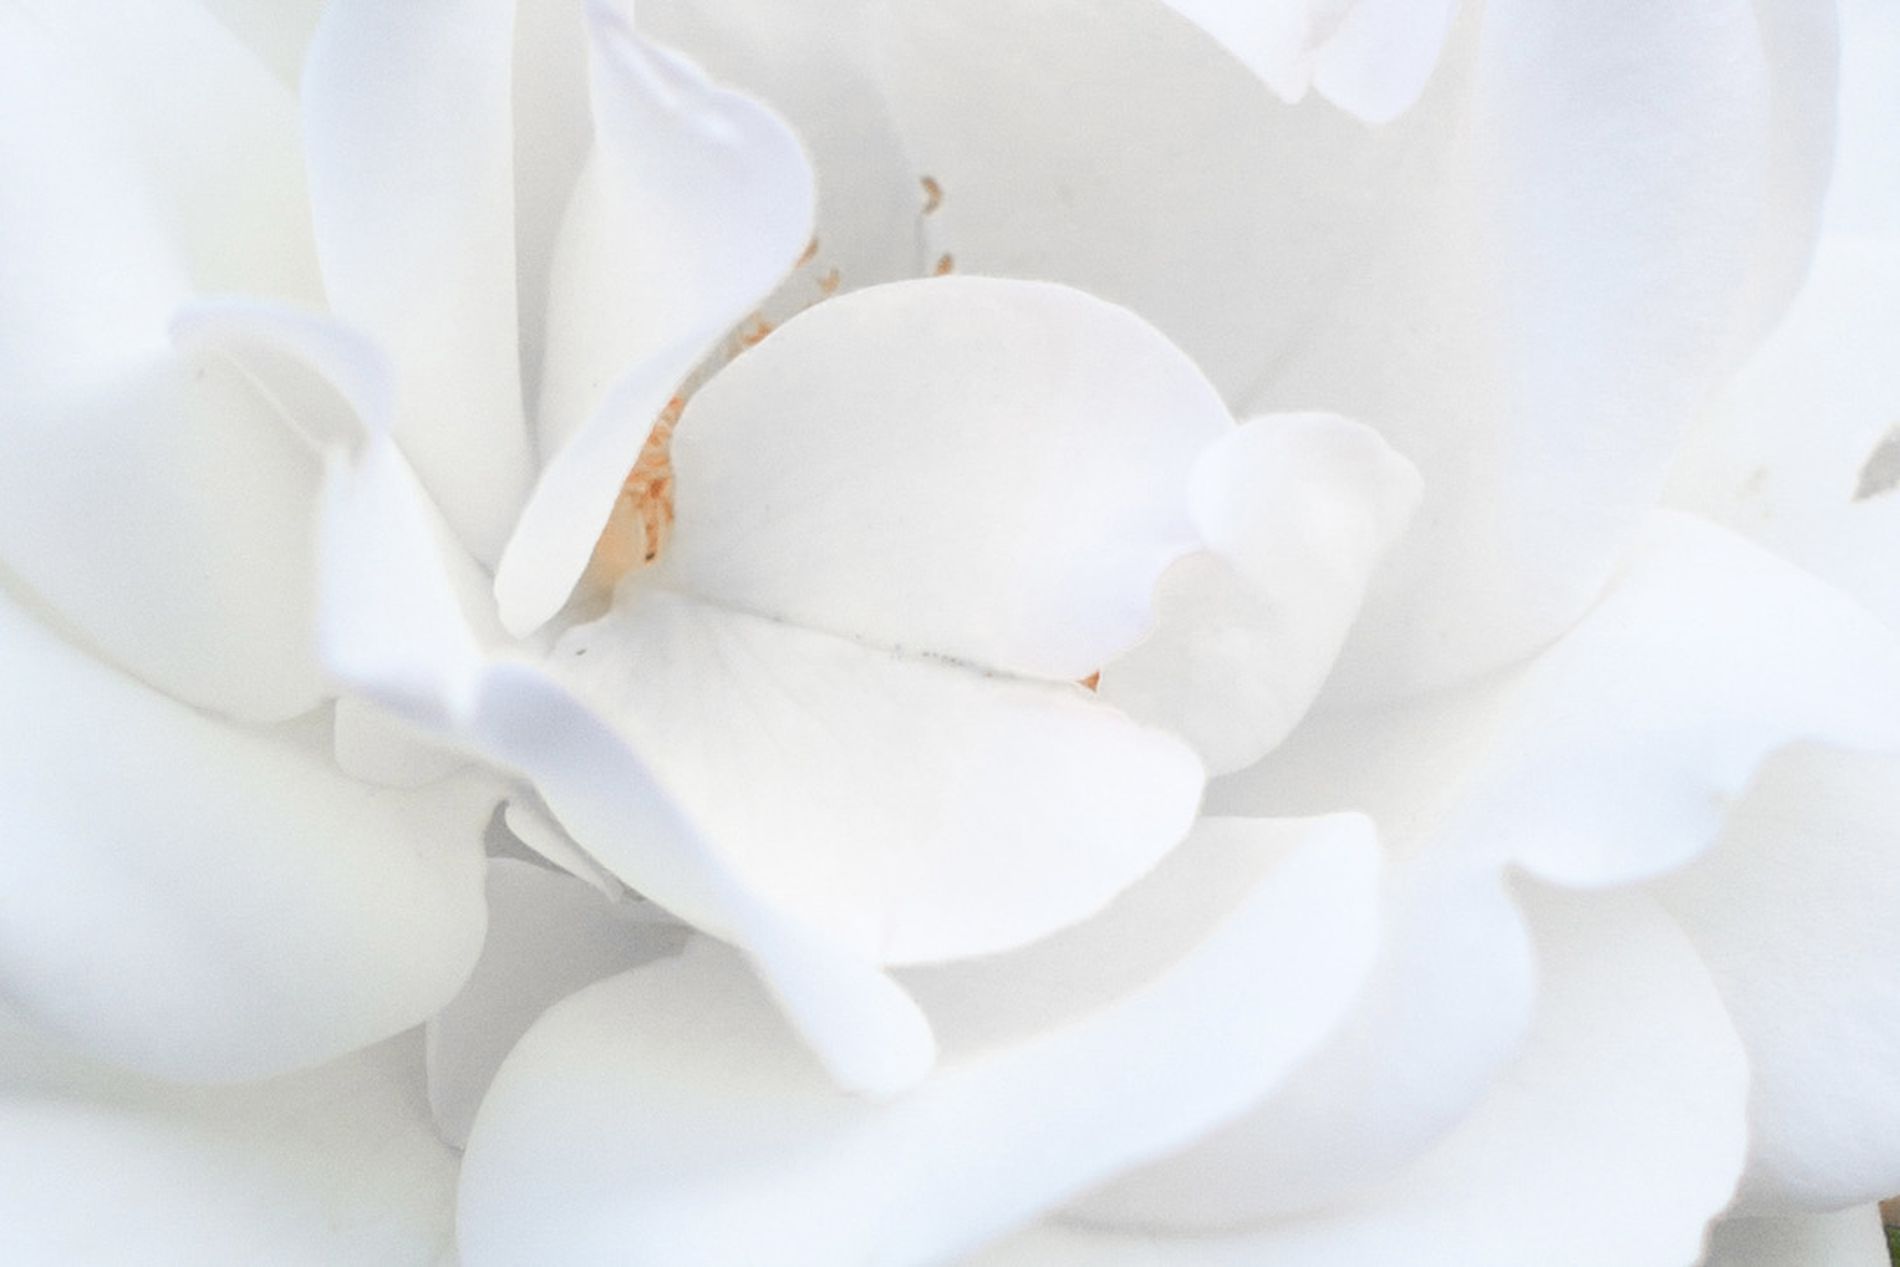
Mature White Flower
The image shows a flower with mature white petals. Its fine details appear simple and beautiful.
A close up shot shows a mature white flower. The lighting is bright, highlighting the details of the flower clearly and showing its soft texture. The white color dominates the scene. The overall atmosphere is contemplative, focusing on the beauty of the flower.
Labels: Flower, Petal, Plant, Rose, Geranium, Food, Fruit, Produce, Anther, Tender Coconut
Camera: Canon Canon EOS 40D
Lens: EF50mm f/1.2L USM, Canon EF 50mm f/1.2L
Aperture: F2.5
Exposure: 1/2500 sec
ISO: 100
Focal length: 50.0 mm